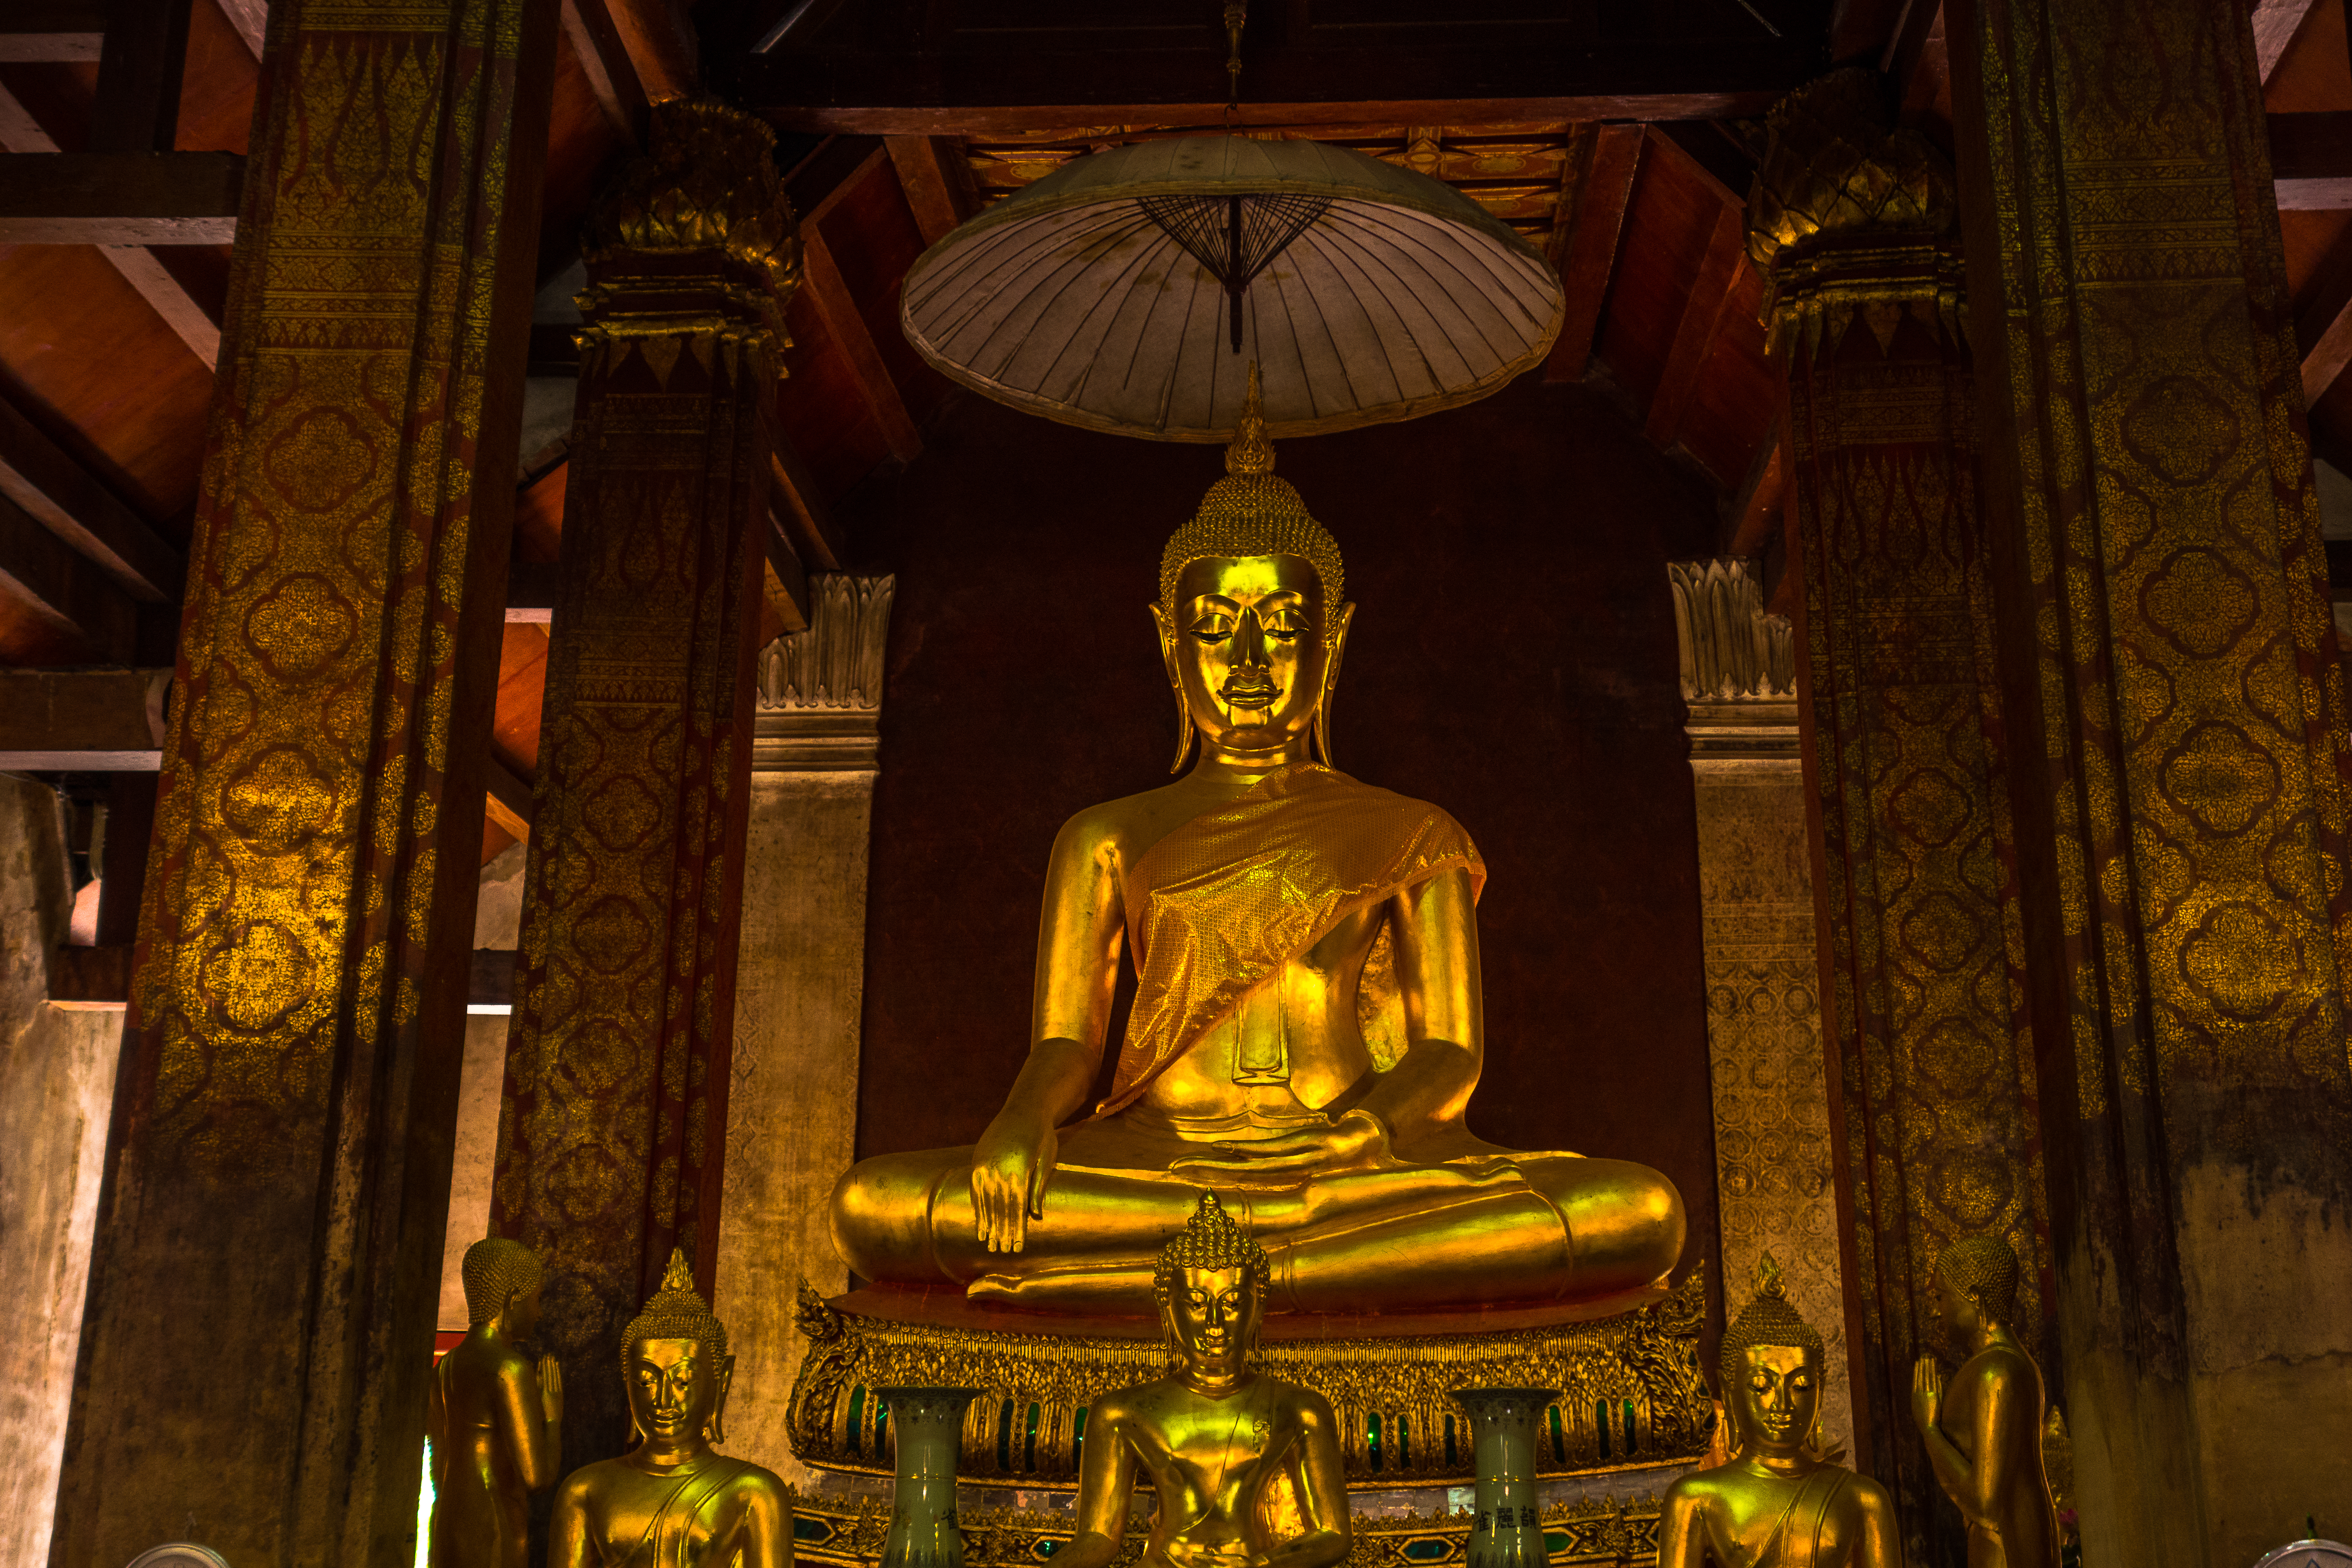
Thai architecture, thai culture, temples, traditions, building, amber, sculpture, statue, yellow, meditation, art, temple, event, metal, fictional character, pilgrimage, worship, holy places, religious institute, Zen master, place of worship, carving, ritual, historic site, bronze sculpture, mythology, monastery, bronze, guru, gold, monk, shrine, history